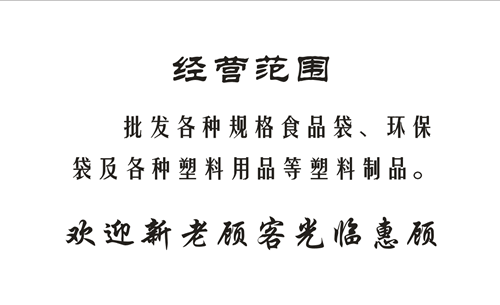
Label: plastic